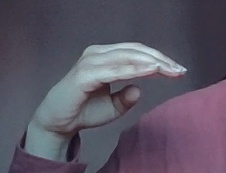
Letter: jeem